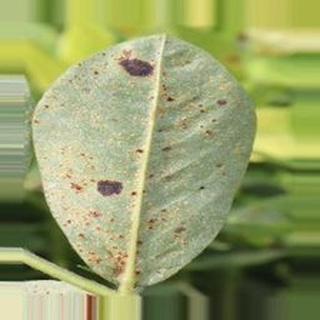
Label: groundnut_rust